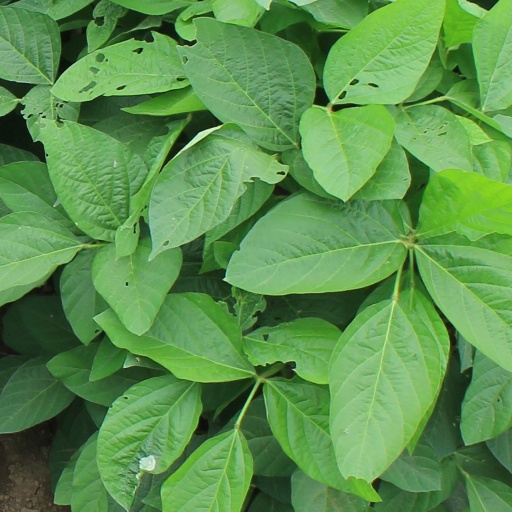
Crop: soybean